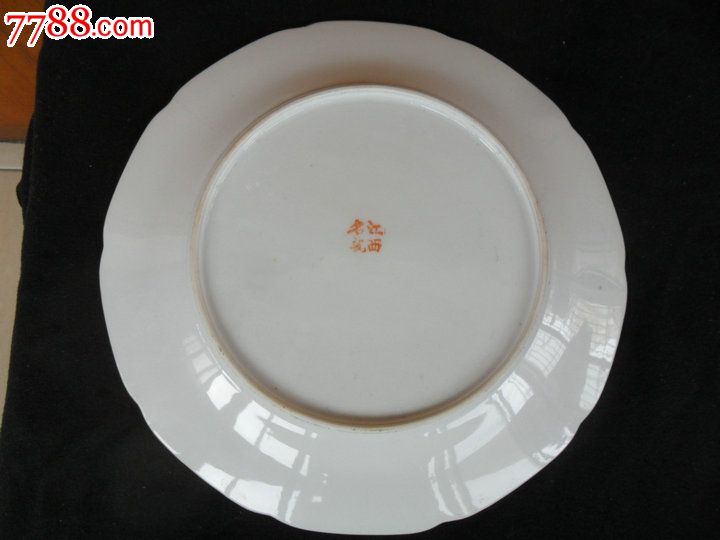
Label: trash